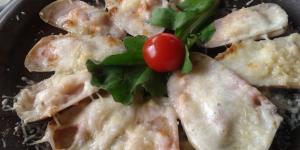
machas a la parmesana